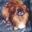
Label: dog